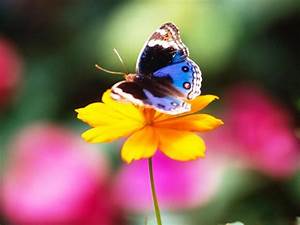
Label: farfalla